Chainsaw

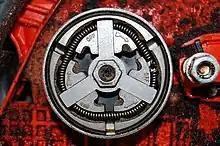
Centrifugal clutch

Chainsaw engines are traditionally either a two-stroke single-cylinder gasoline (petrol) internal combustion engine (usually with a cylinder volume of 30 to 120cc) or an electric motor driven by a battery or electric power cord. In a petrol chainsaw, fuel is generally supplied to the engine by a carburetor at the intake. Two-stroke engines have been preferred for chainsaws due to their higher power-to-weight ratio and simplicity.